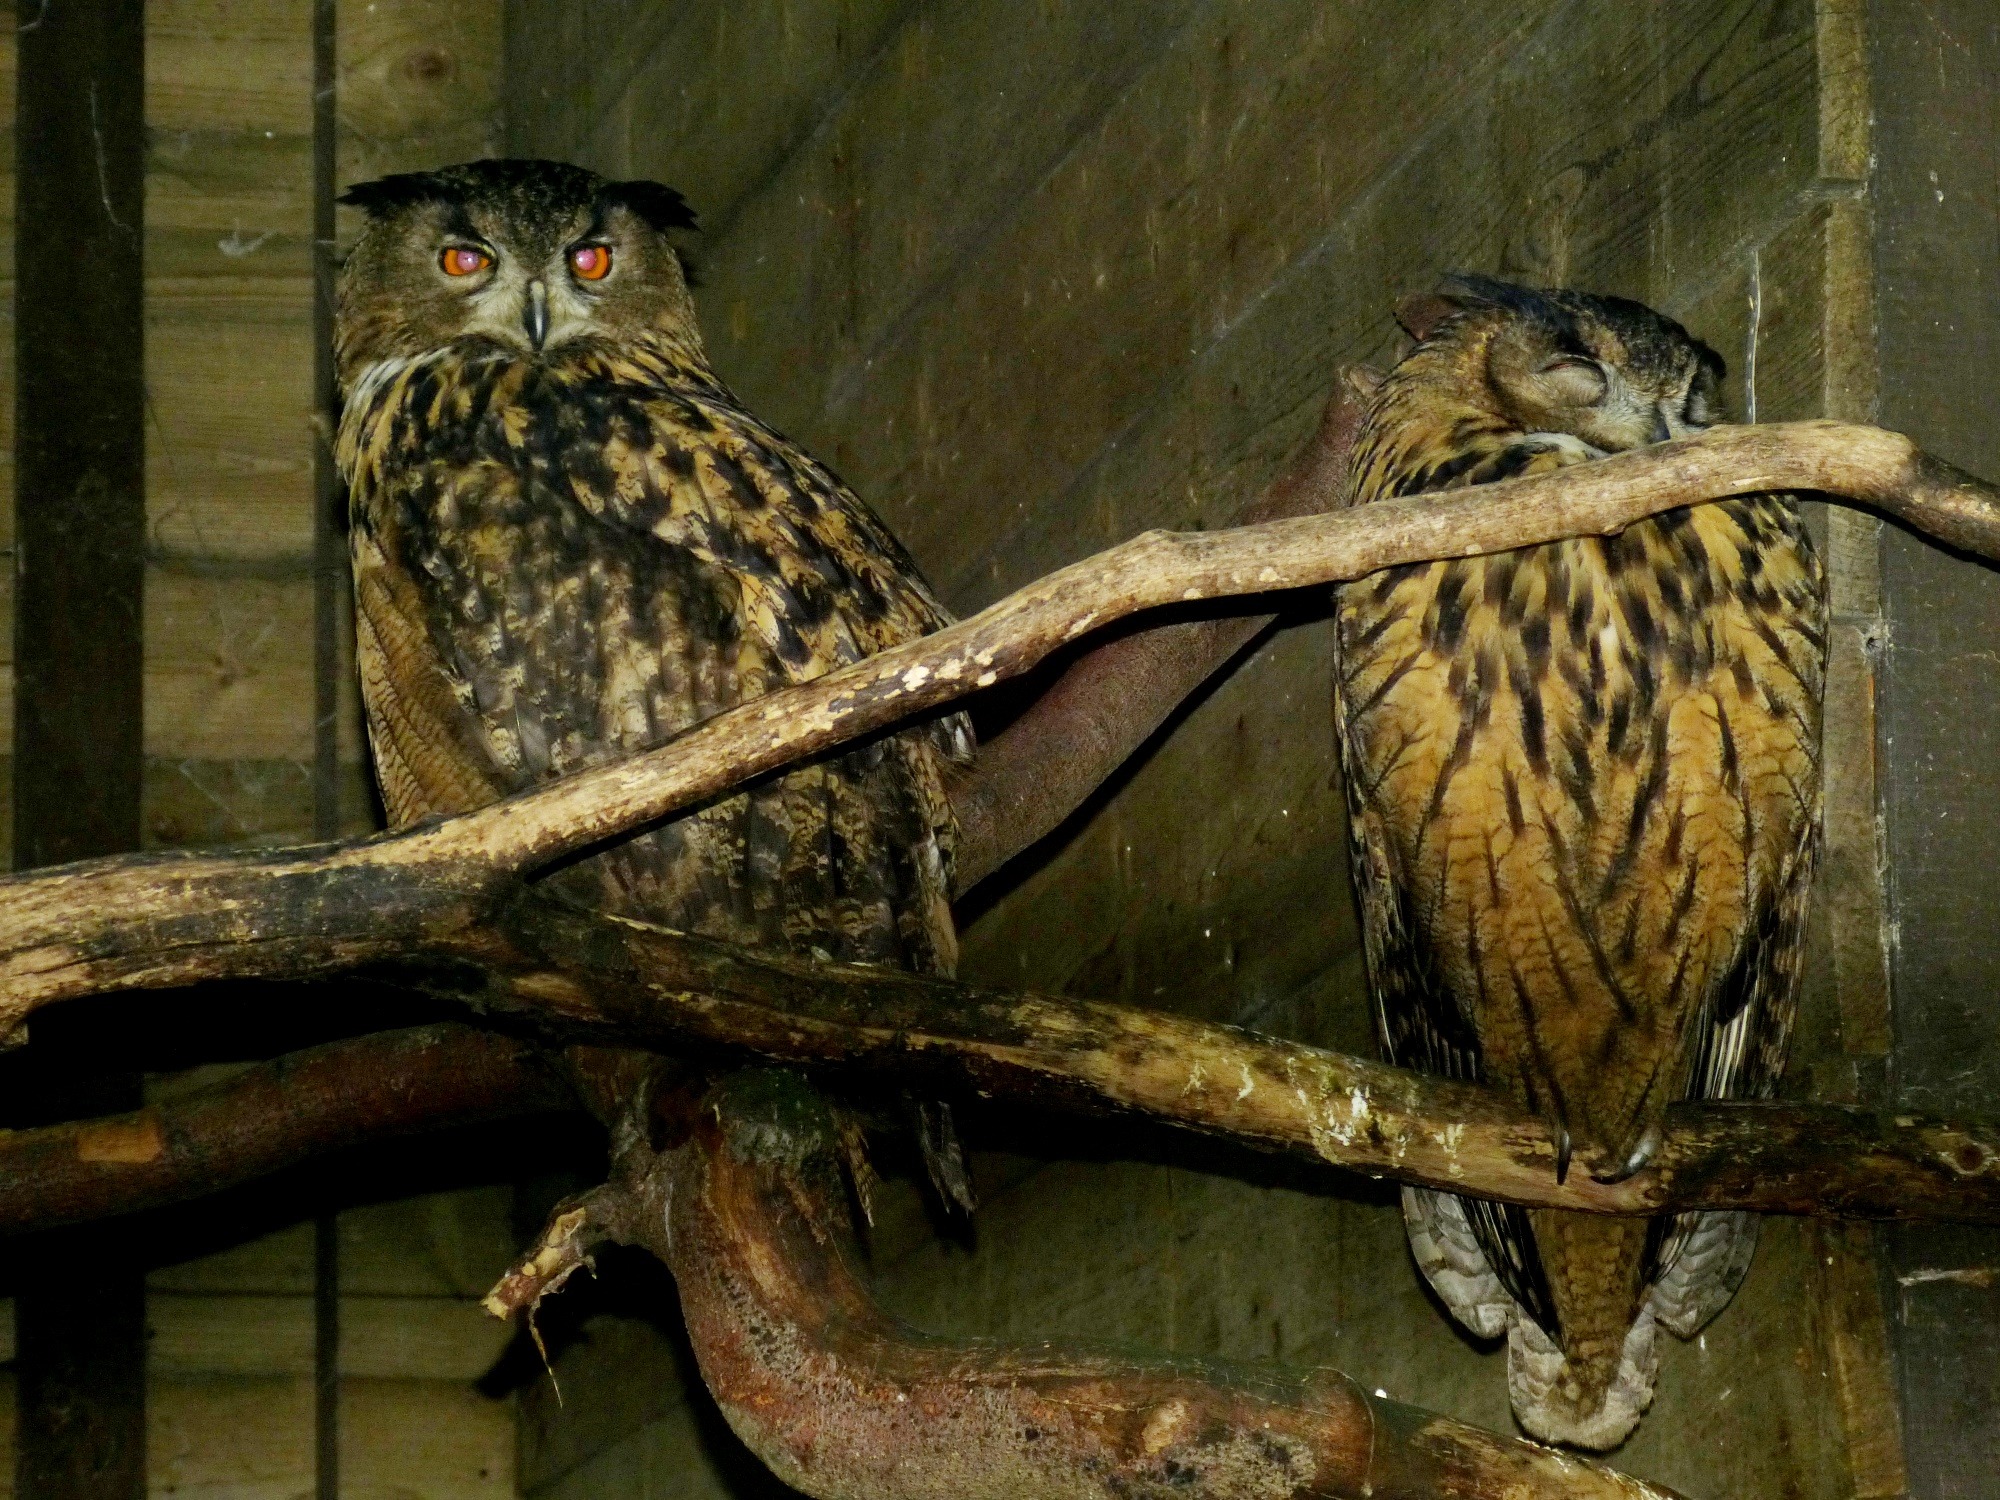
forest, branch, bird, night, animal, wildlife, zoo, beak, owl, feather, fauna, cage, bird of prey, birds, eyes, head, vertebrate, eagle owl, night active